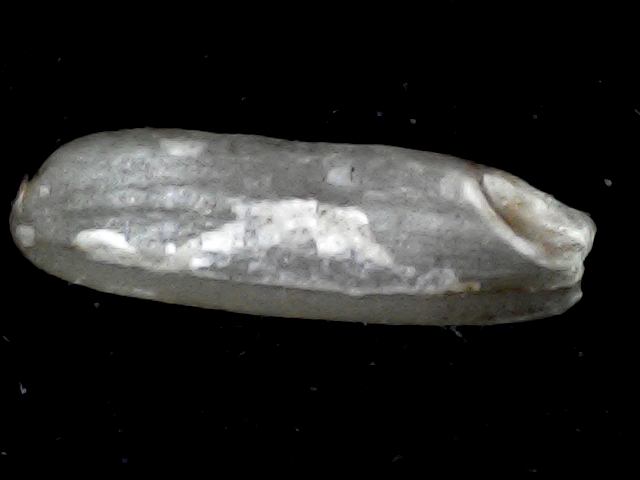
Rice variety: BD87